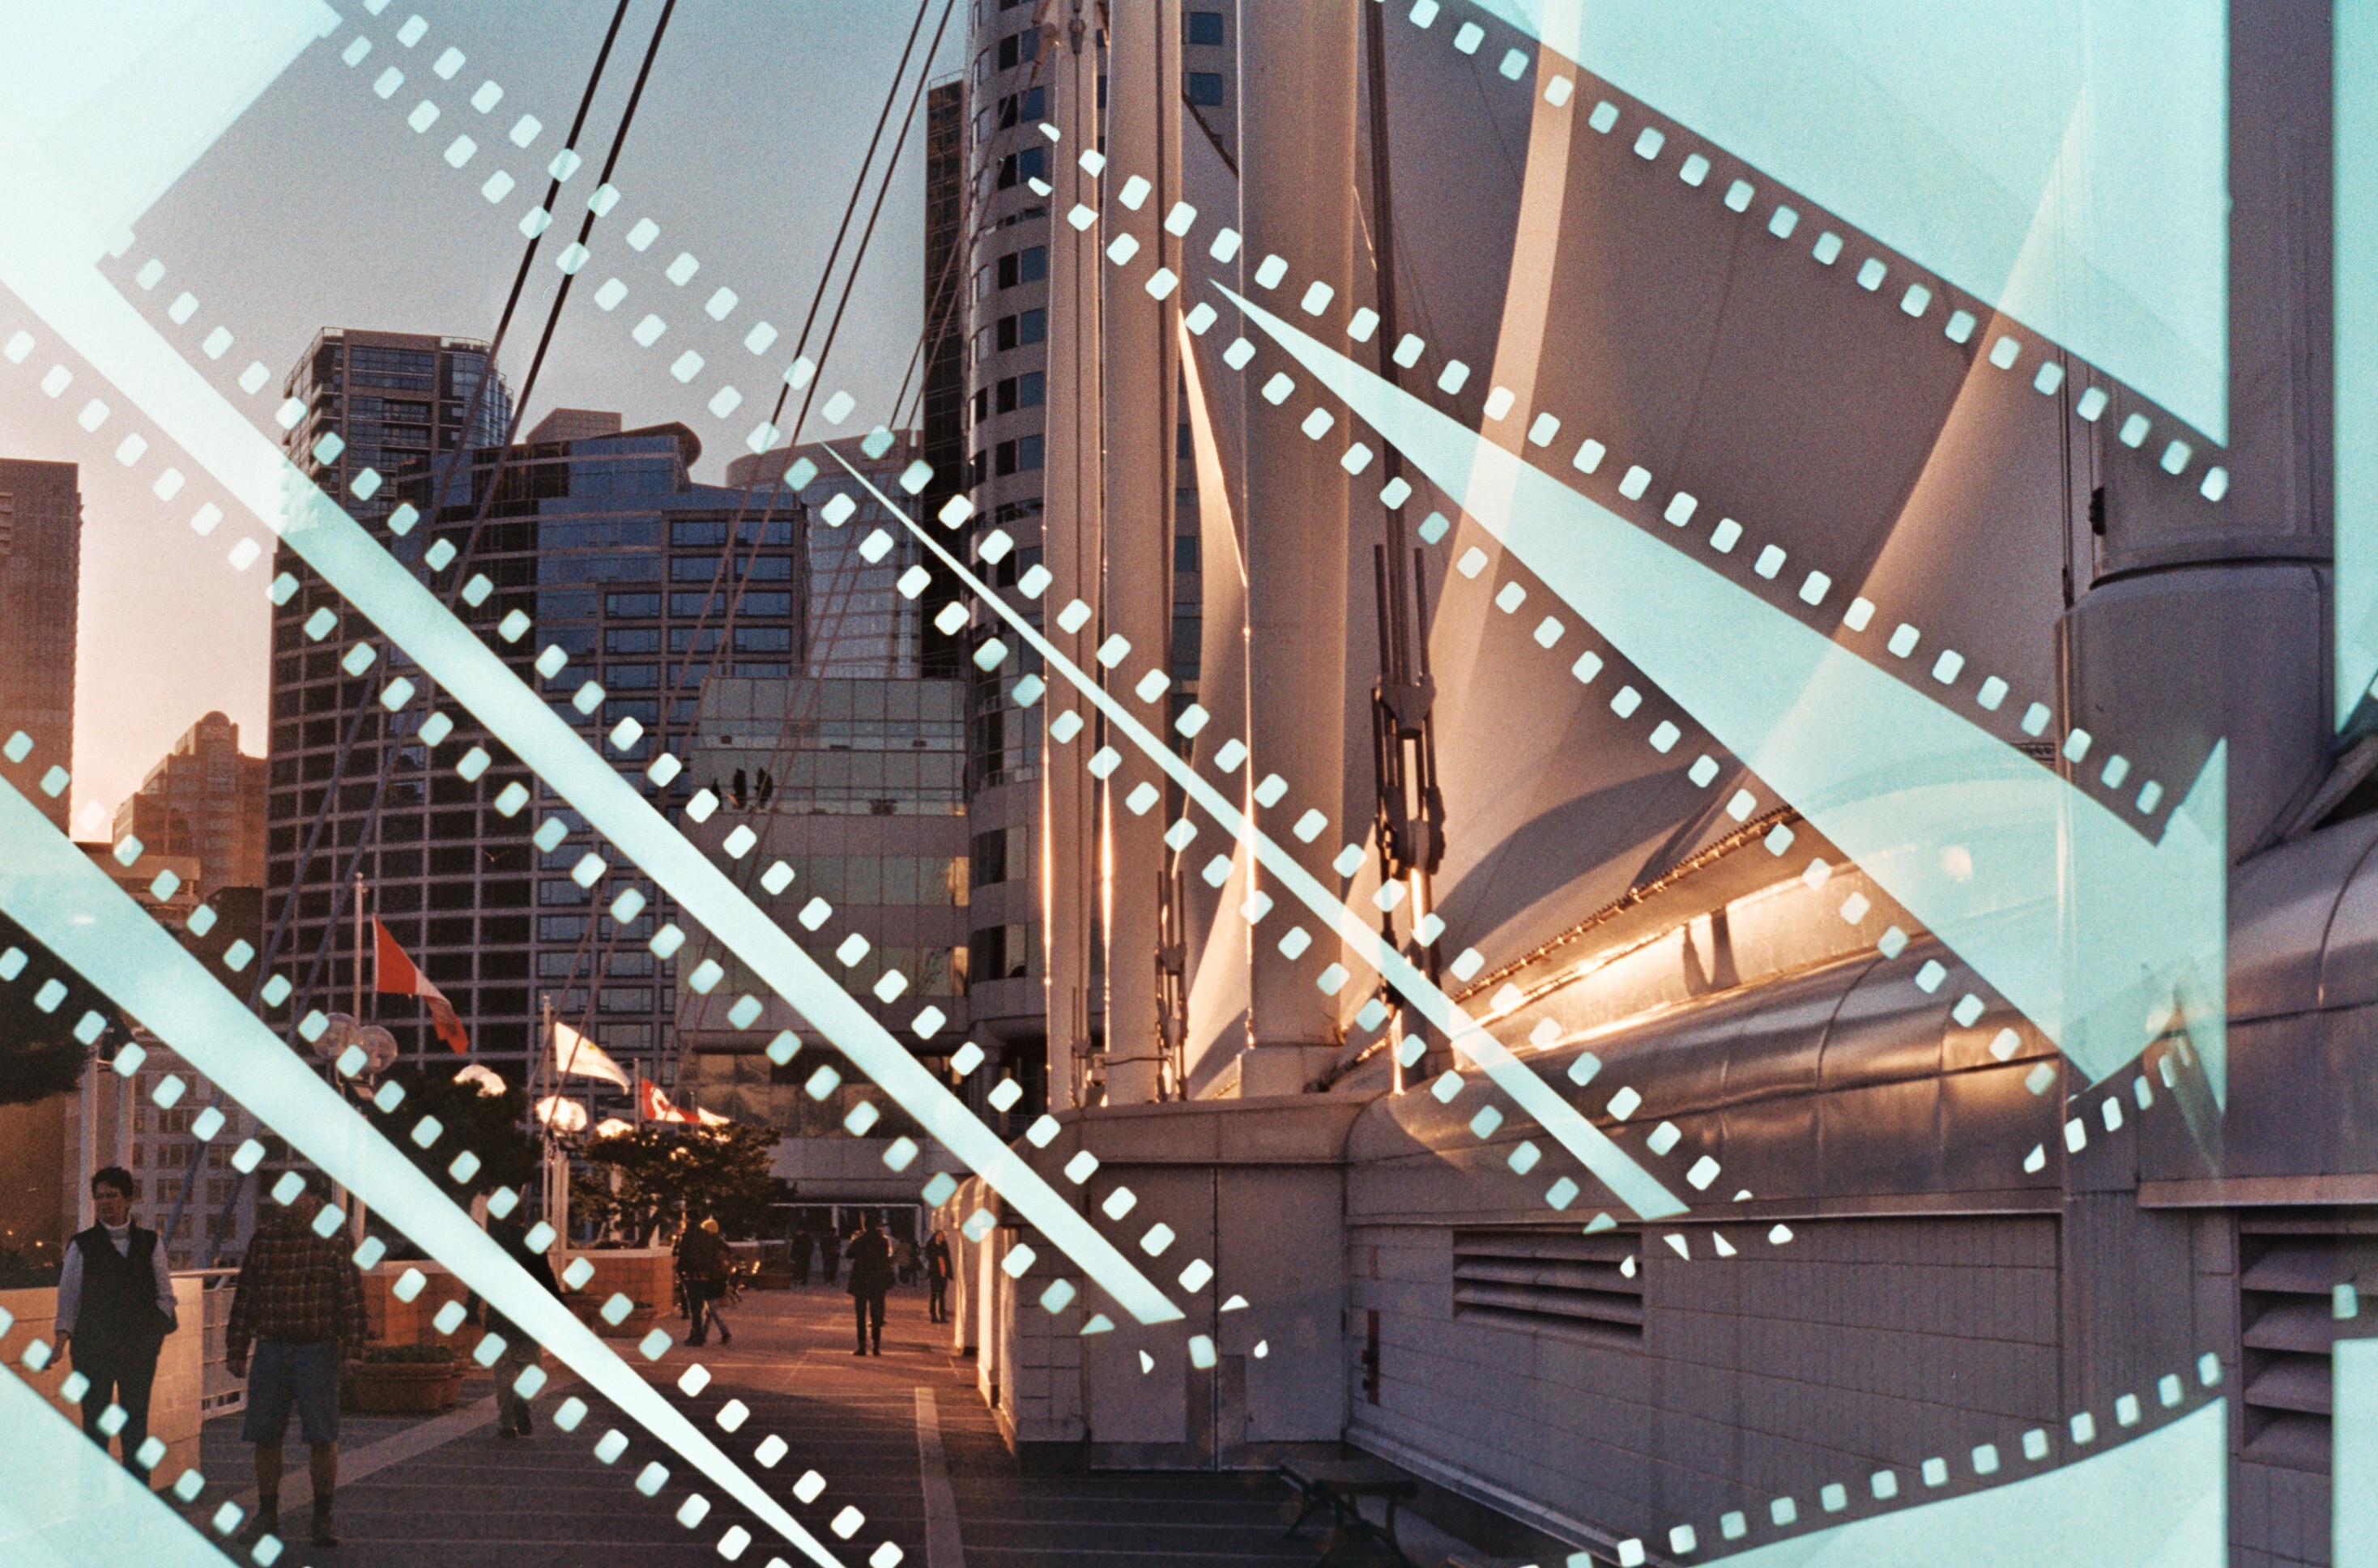
architecture, structure, city, film, stairs, canada, pentax, kodak, doubleexposure, 55mm, analogue, k1000, canadaplace, vancouverbc, kodak200, kodakgold, filmsprockets